Pierre Campana

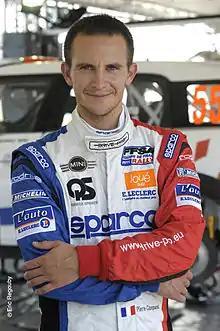
Campana in 2011

Pierre Campana (born 1 May 1985 in Bastia) is a French rally driver from Corsica.